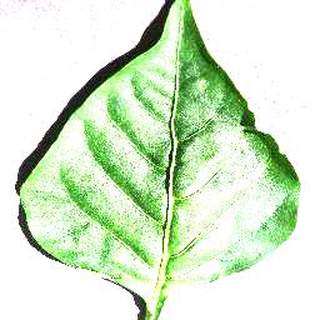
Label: healthy_bell_pepper